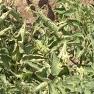
Crop: Tomato
Condition: virosis-d